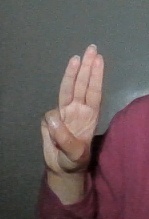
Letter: thaa